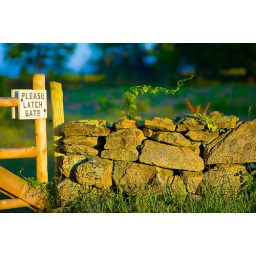
Sunrise in early July. The stone wall is perhaps two centuries old. The intention and graciousness of the request: timeless.